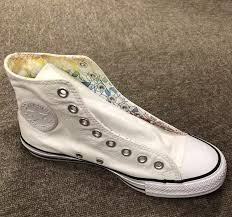
Waste category: shoes